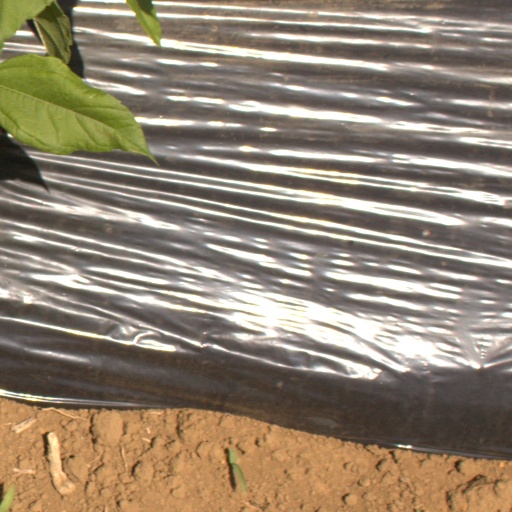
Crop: Jerusalem artichoke